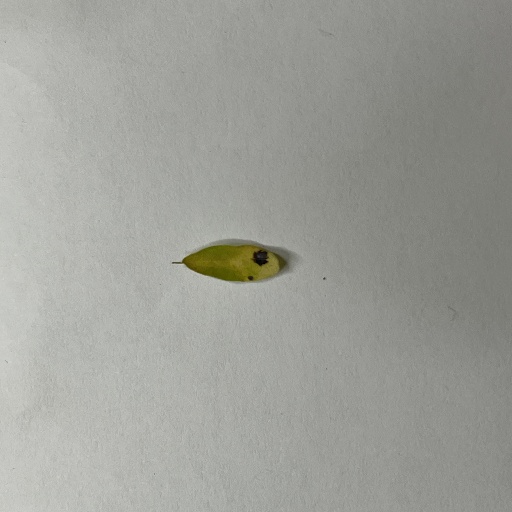
Species: Sojina
Leaf condition: Bacterial Spot